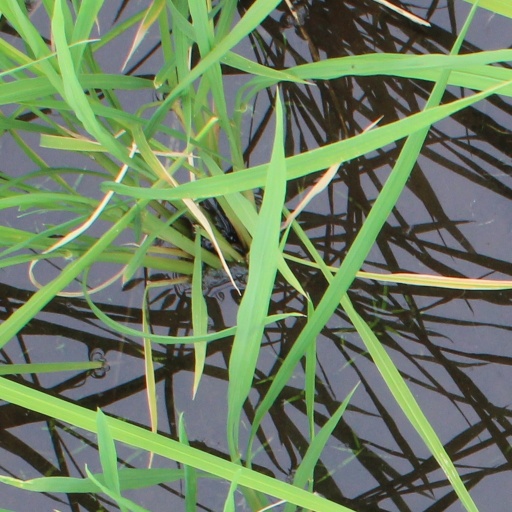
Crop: rice